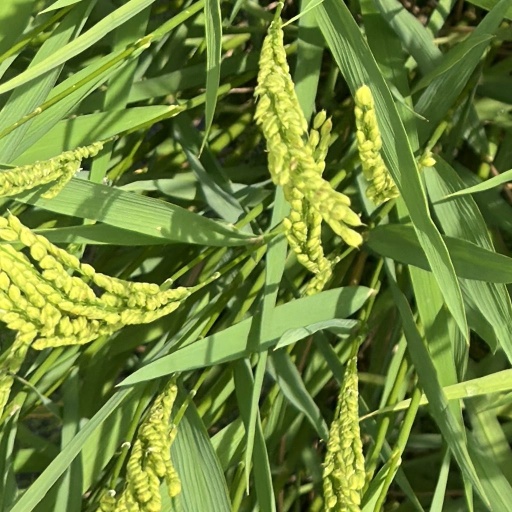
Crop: rice